Erez Biton

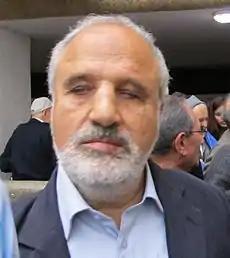
Erez Biton

Erez Biton (born 1942 in Oran, Algeria) is an Algerian-born Israeli poet of Moroccan descent. He is the 2015 recipient of the Israel Prize for Hebrew Literature and Poetry, among other literary awards.